Made in China (2009 film)

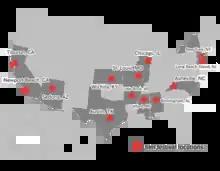
A map of Made In China (2009 film) film festival locations in the USA.

"Made in China" garnered multiple awards, including the Grand Jury Award for Best Narrative Feature at South by Southwest, the Silver Hugo Award at the Chicago International Film Festival, the German Independence Audience Award at Oldenburg, the Chicken & Egg Award for Emergent Female Director, and Outstanding Achievement in Filmmaking at the Newport Beach Film Festival. Critic Roger Ebert described "Made in China" as "an exemplary demonstration of guerrilla filmmaking, shot at speed but conceived and assembled with wit, charm, coherence and a distinctively wry view of 21st-century entrepreneurialism." Distributed by IFC Films, the film was praised by Variety for its "sharp sense of humor" and "pleasingly offbeat sensibility."[9]